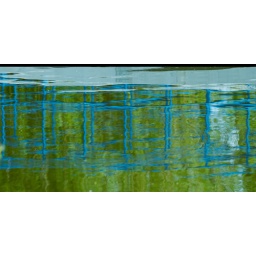
blue bridge in the water